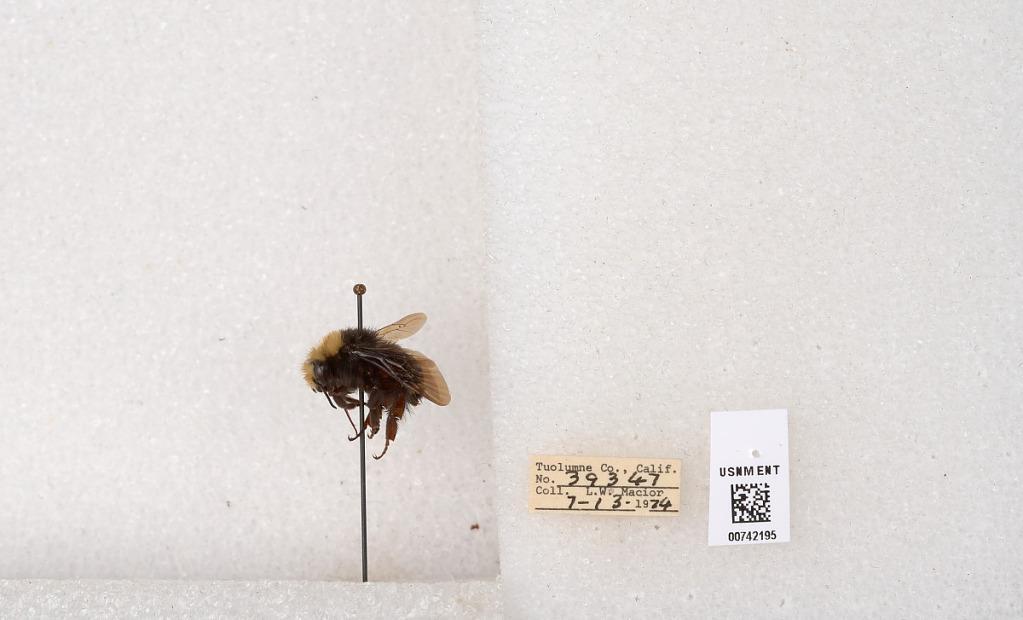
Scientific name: Bombus (Pyrobombus) vosnesenskii Radoszkowski
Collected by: L. Macior
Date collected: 1974-7-13
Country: United States
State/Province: California
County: Tuolumne
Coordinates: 37.9712, -120.228